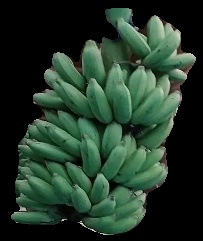
Variety: elakki-bale
Grade: grade1